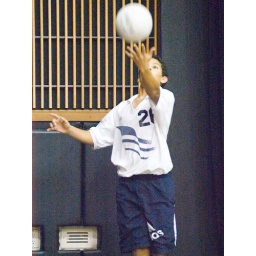
The Middle School boys volleyball team won a home game against Montauk on March 9.